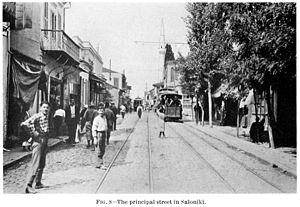
Thessalonique ou parfois Salonique est la deuxième ville de Grèce, chef-lieu du nome du même nom, située au fond du golfe Thermaïque et de la périphérie de Macédoine centrale.